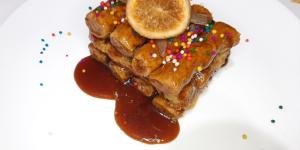
turron de dona pepa